Hans Kollwitz

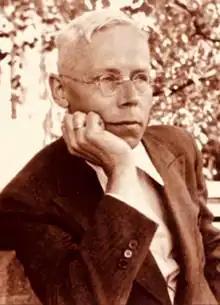
Hans Kollwitz circa 1930

Hans Kollwitz (14 May 1892 – 22 September 1971) was a German epidemiologist, eldest son of artist Käthe Kollwitz. He obtained his degree in medicine and psychotherapy in 1928. He was also a World War I veteran, in which he voluntarily served, after joining from the German Youth Movement where he was a "Wandervogel".